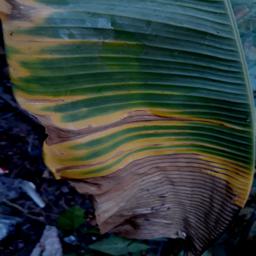
Label: POTASSIUM DEFICIENCY